Hudson River Park

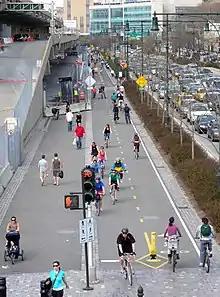
Hudson River Park at 46th Street

Hudson River Park offers opportunities for outrigger canoeing on Pier 66 at West 26th Street, rowing and sailing on Piers 40 and 66, and free kayaking on Piers 96, 84, and 40. The free kayaking attraction, run by New York City-based nonprofit organizations and volunteers, allows visitors to kayak along the Hudson River. The kayaking attraction, which are open five days a week including Saturdays and Sundays, serve as an affordable activity for tourists and resident New Yorkers alike, provided that the kayakers sign waivers and wear life vests.